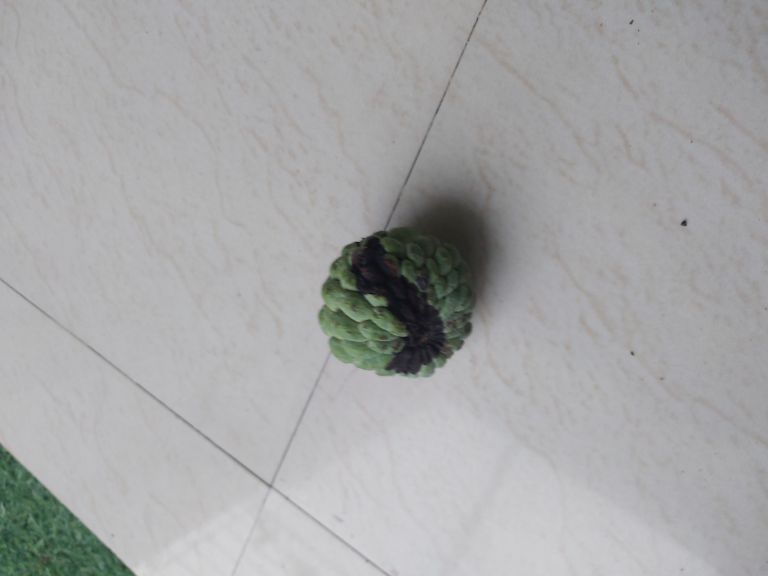
Disease label: Diplodia Rot